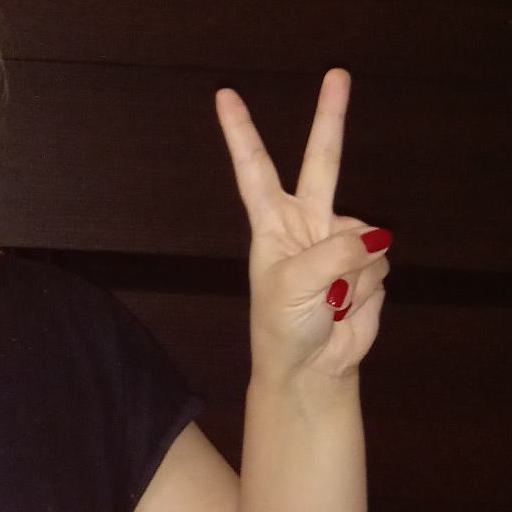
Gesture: peace